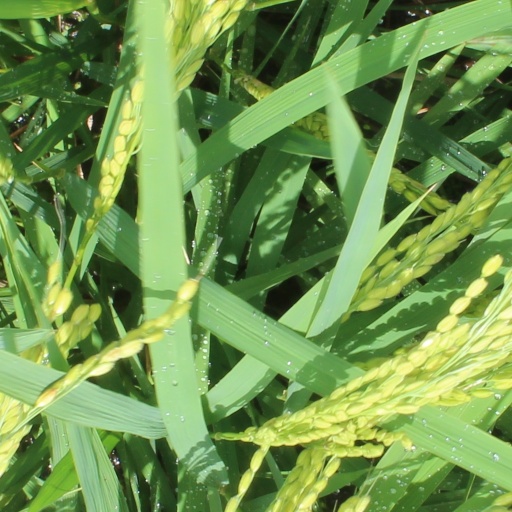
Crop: rice